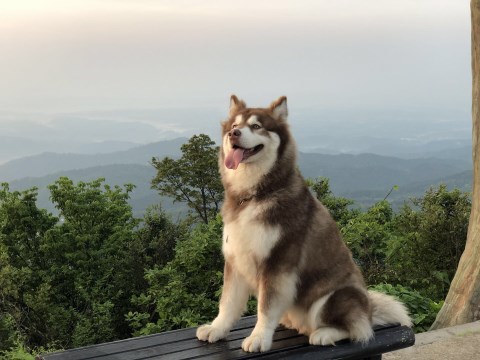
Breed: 1324-n000004-malamute